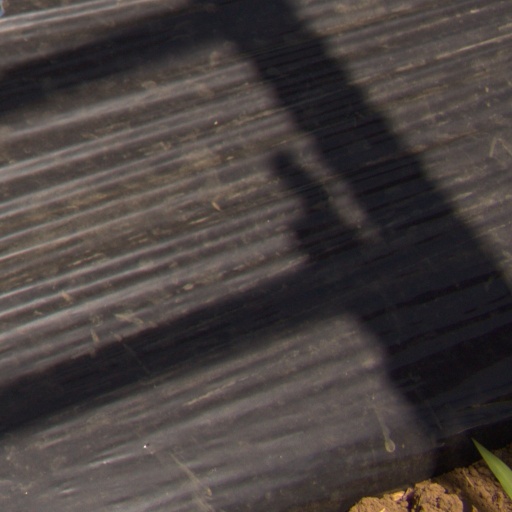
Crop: Jerusalem artichoke